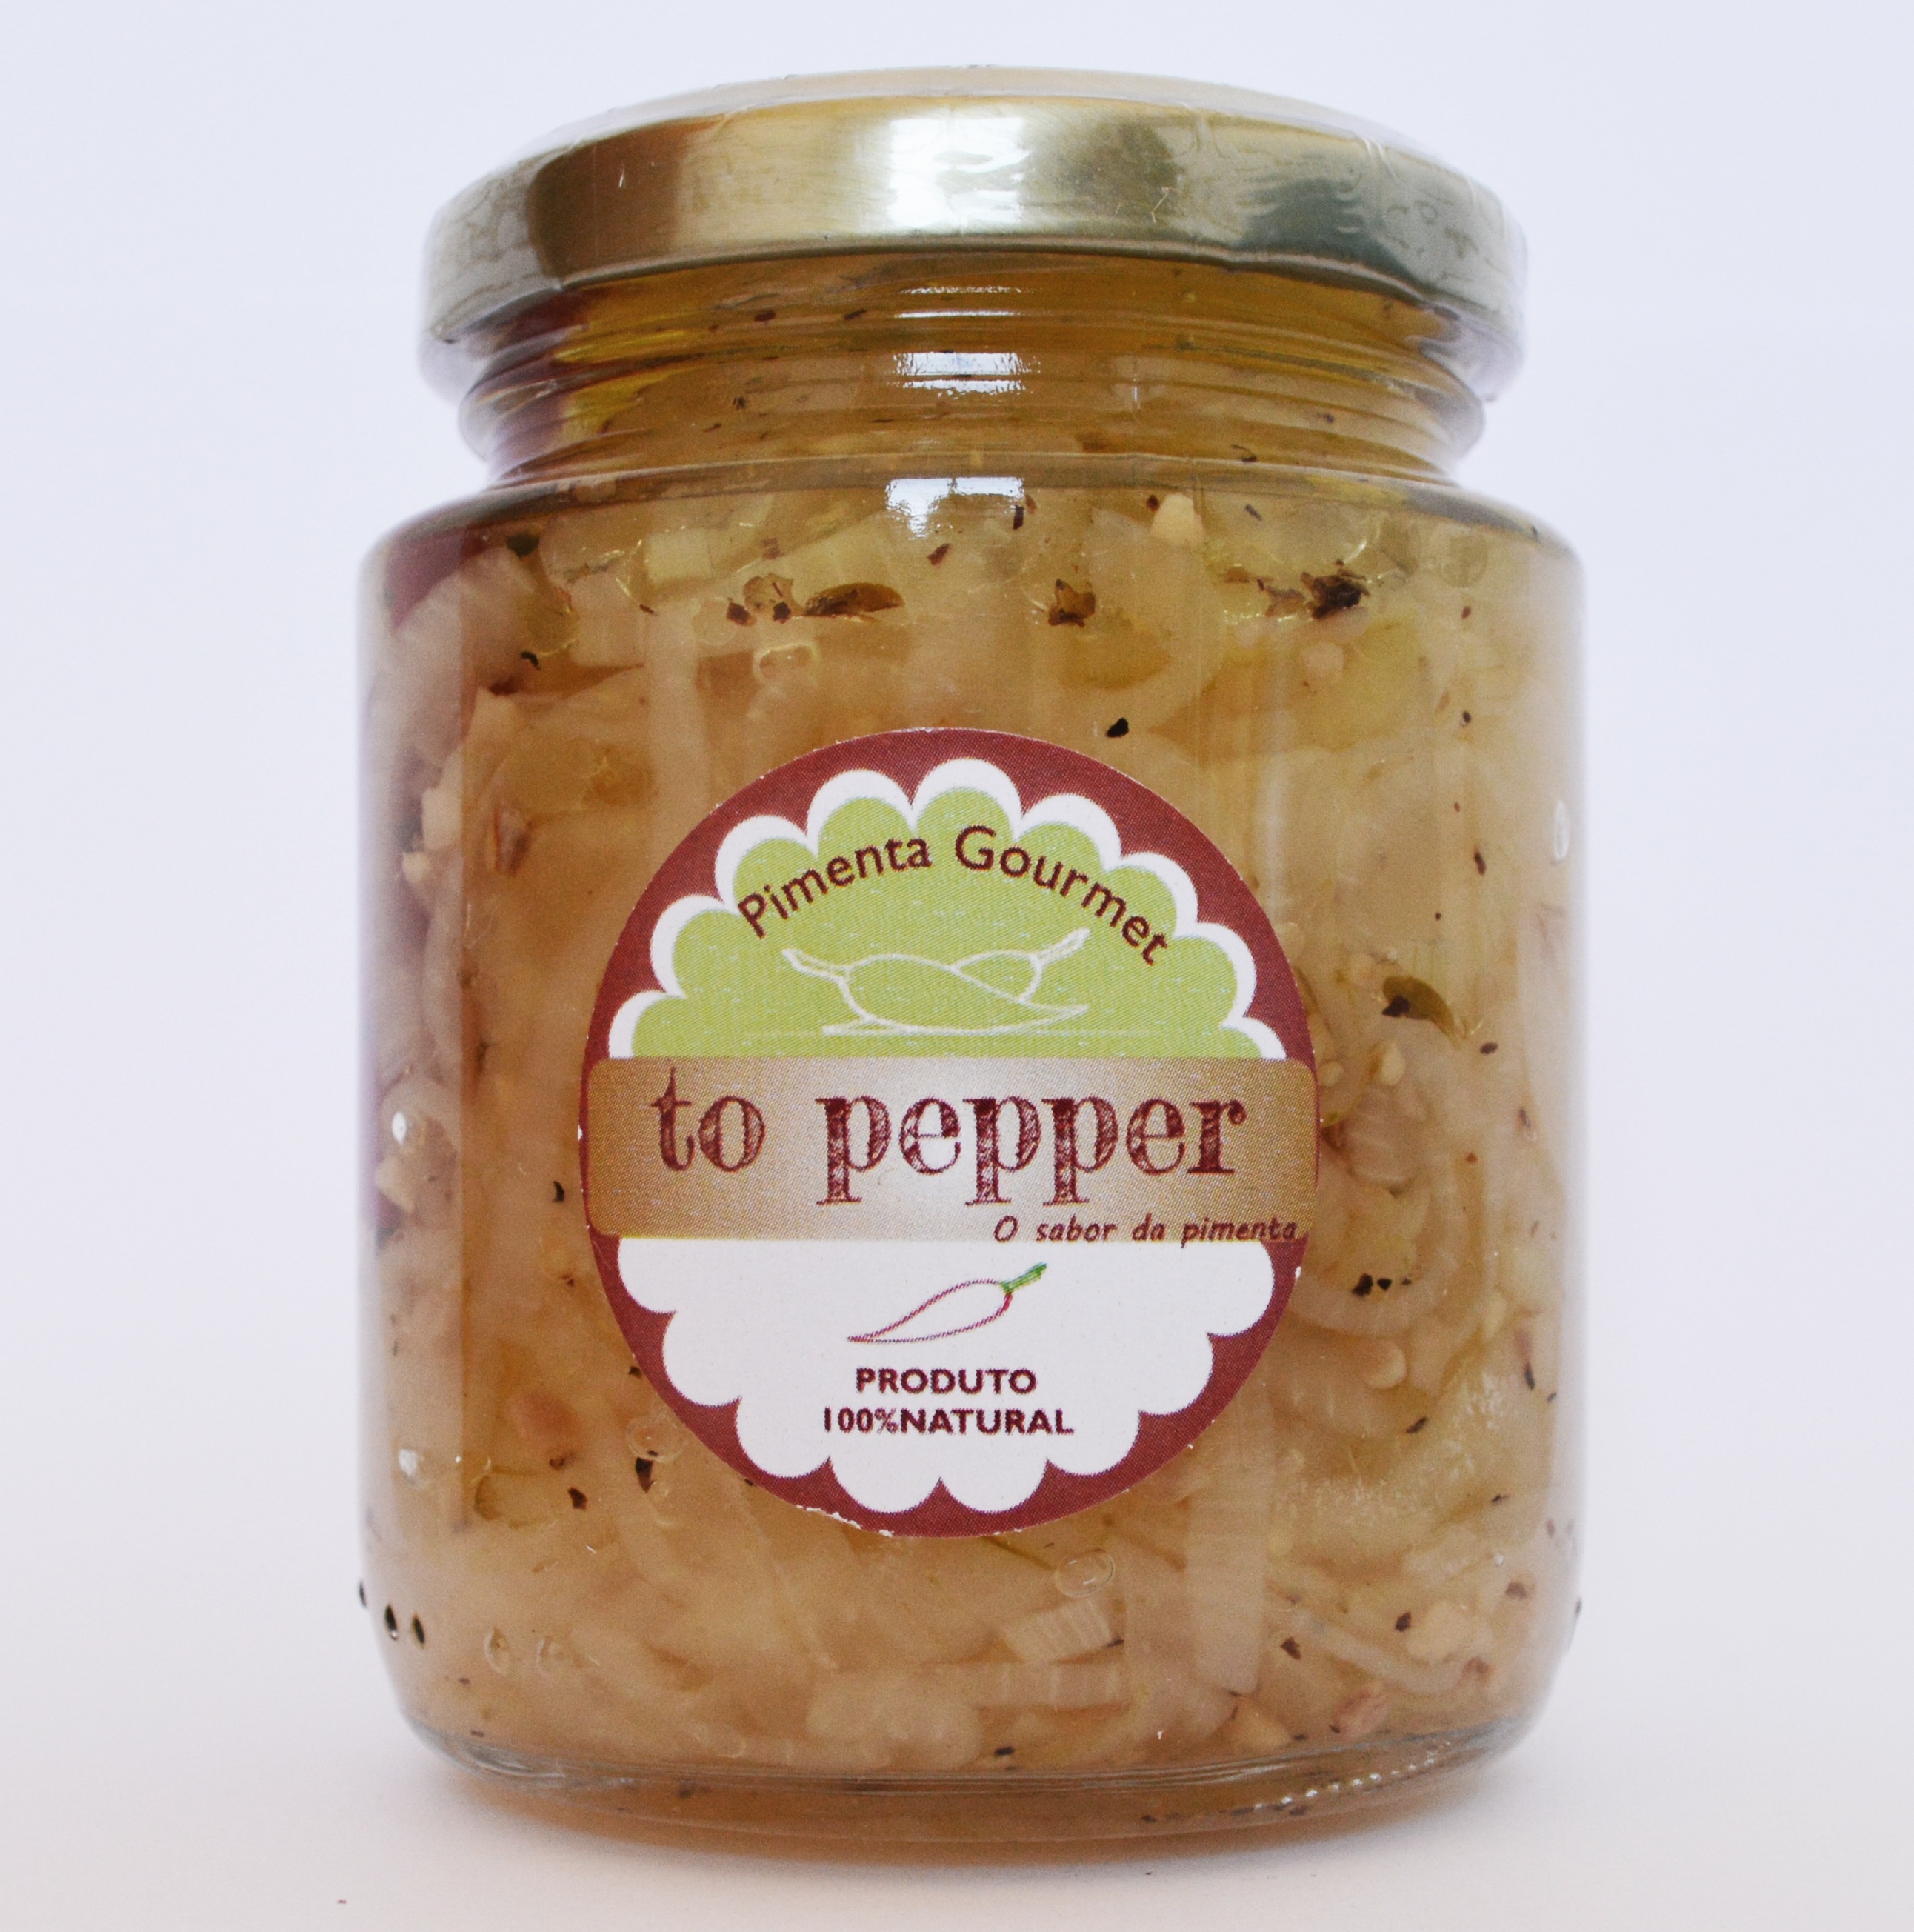
plant, food, produce, vegetable, cuisine, onion, asian food, preserves, bittersweet, glass jar, flowering plant, land plant, indian cuisine